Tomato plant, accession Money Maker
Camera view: horizontal (90 deg, fisheye); turntable rotation: 30 degrees
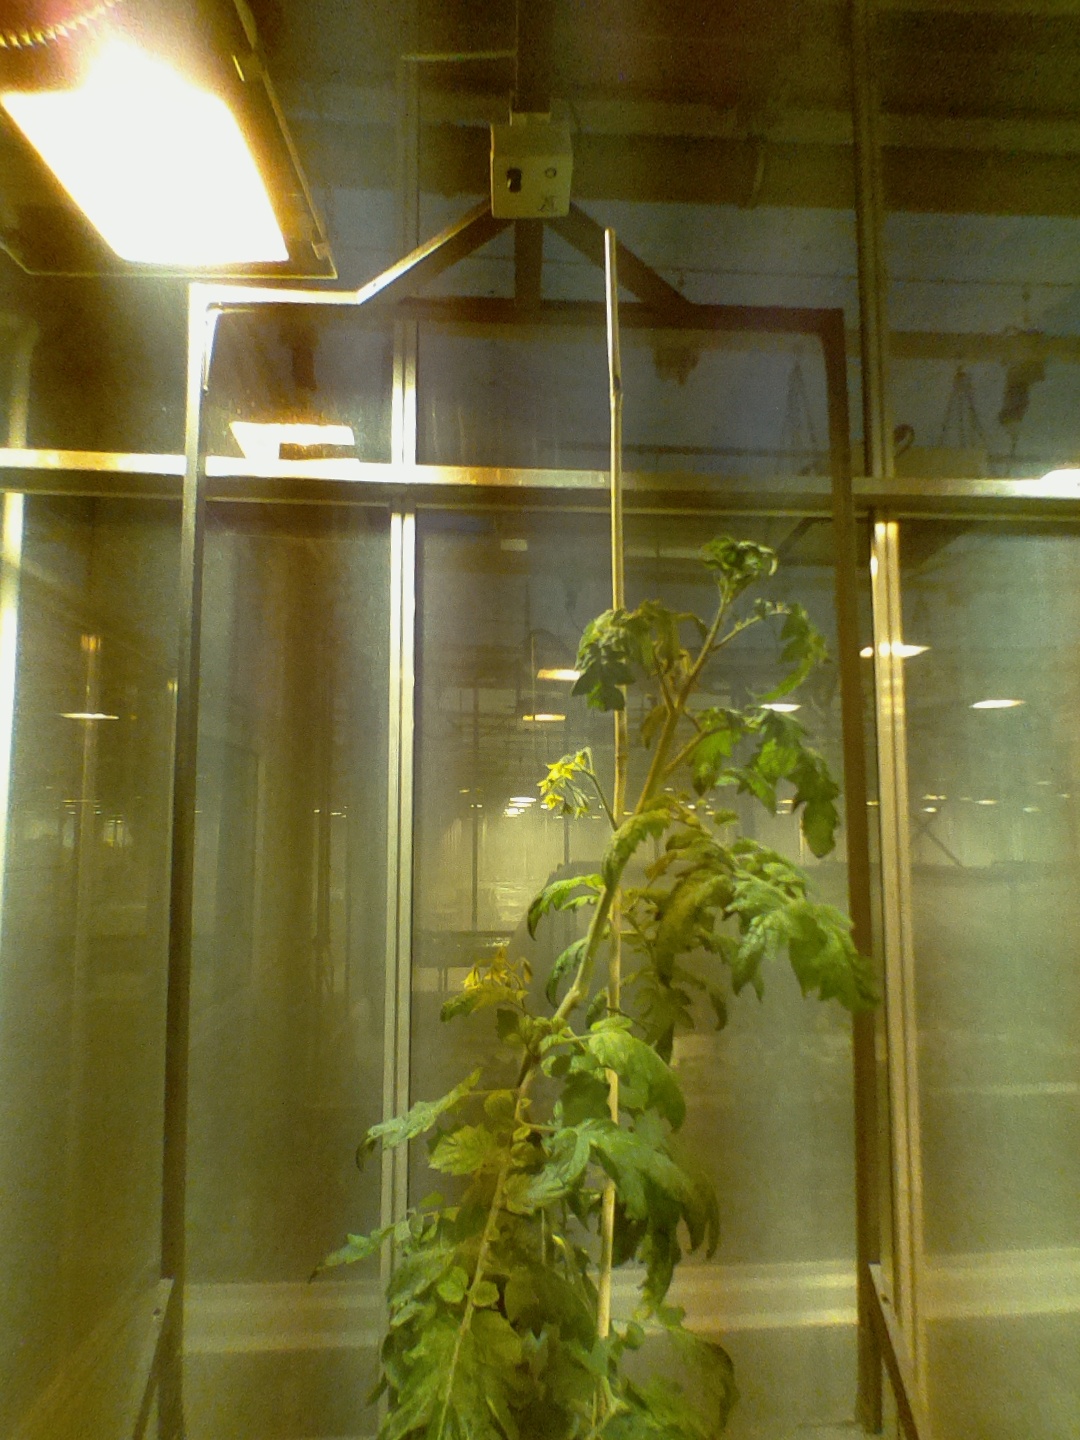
BBCH growth stage 67: Full flowering, 70%-80% of flowers open, more petals falling